Dieter Rams

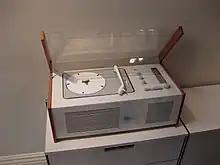
Braun "Phonosuper SK 4" "Snow White's coffin" by Dieter Rams and Hans Gugelot (1956)

Rams joined Braun in 1955, and six years later he became head of design at the company, a position he retained until his retirement at the age of 65 in 1997.